Twin Bridges-West Paden Covered Bridge No. 121

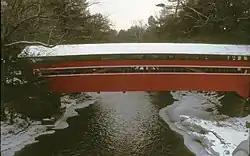
The original West Paden Covered Bridge in 1982

The Twin Bridges-West Paden Covered Bridge No. 121 is an historic, American, wooden, covered bridge that is located in Fishing Creek Township in Columbia County, Pennsylvania.